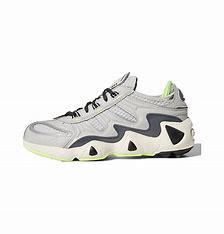
Brand: Adidas
Model: FYW S 97